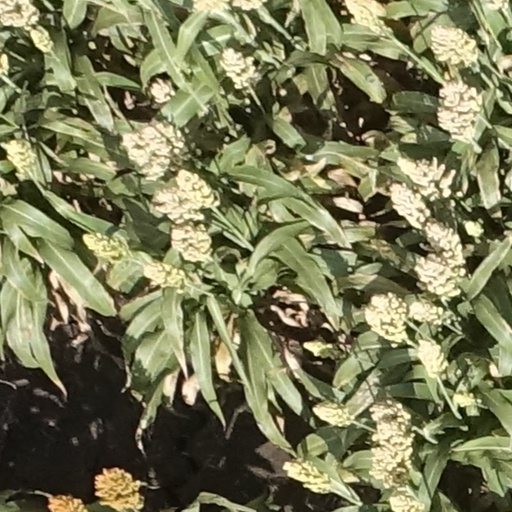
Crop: sorghum